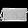
Label: Bag